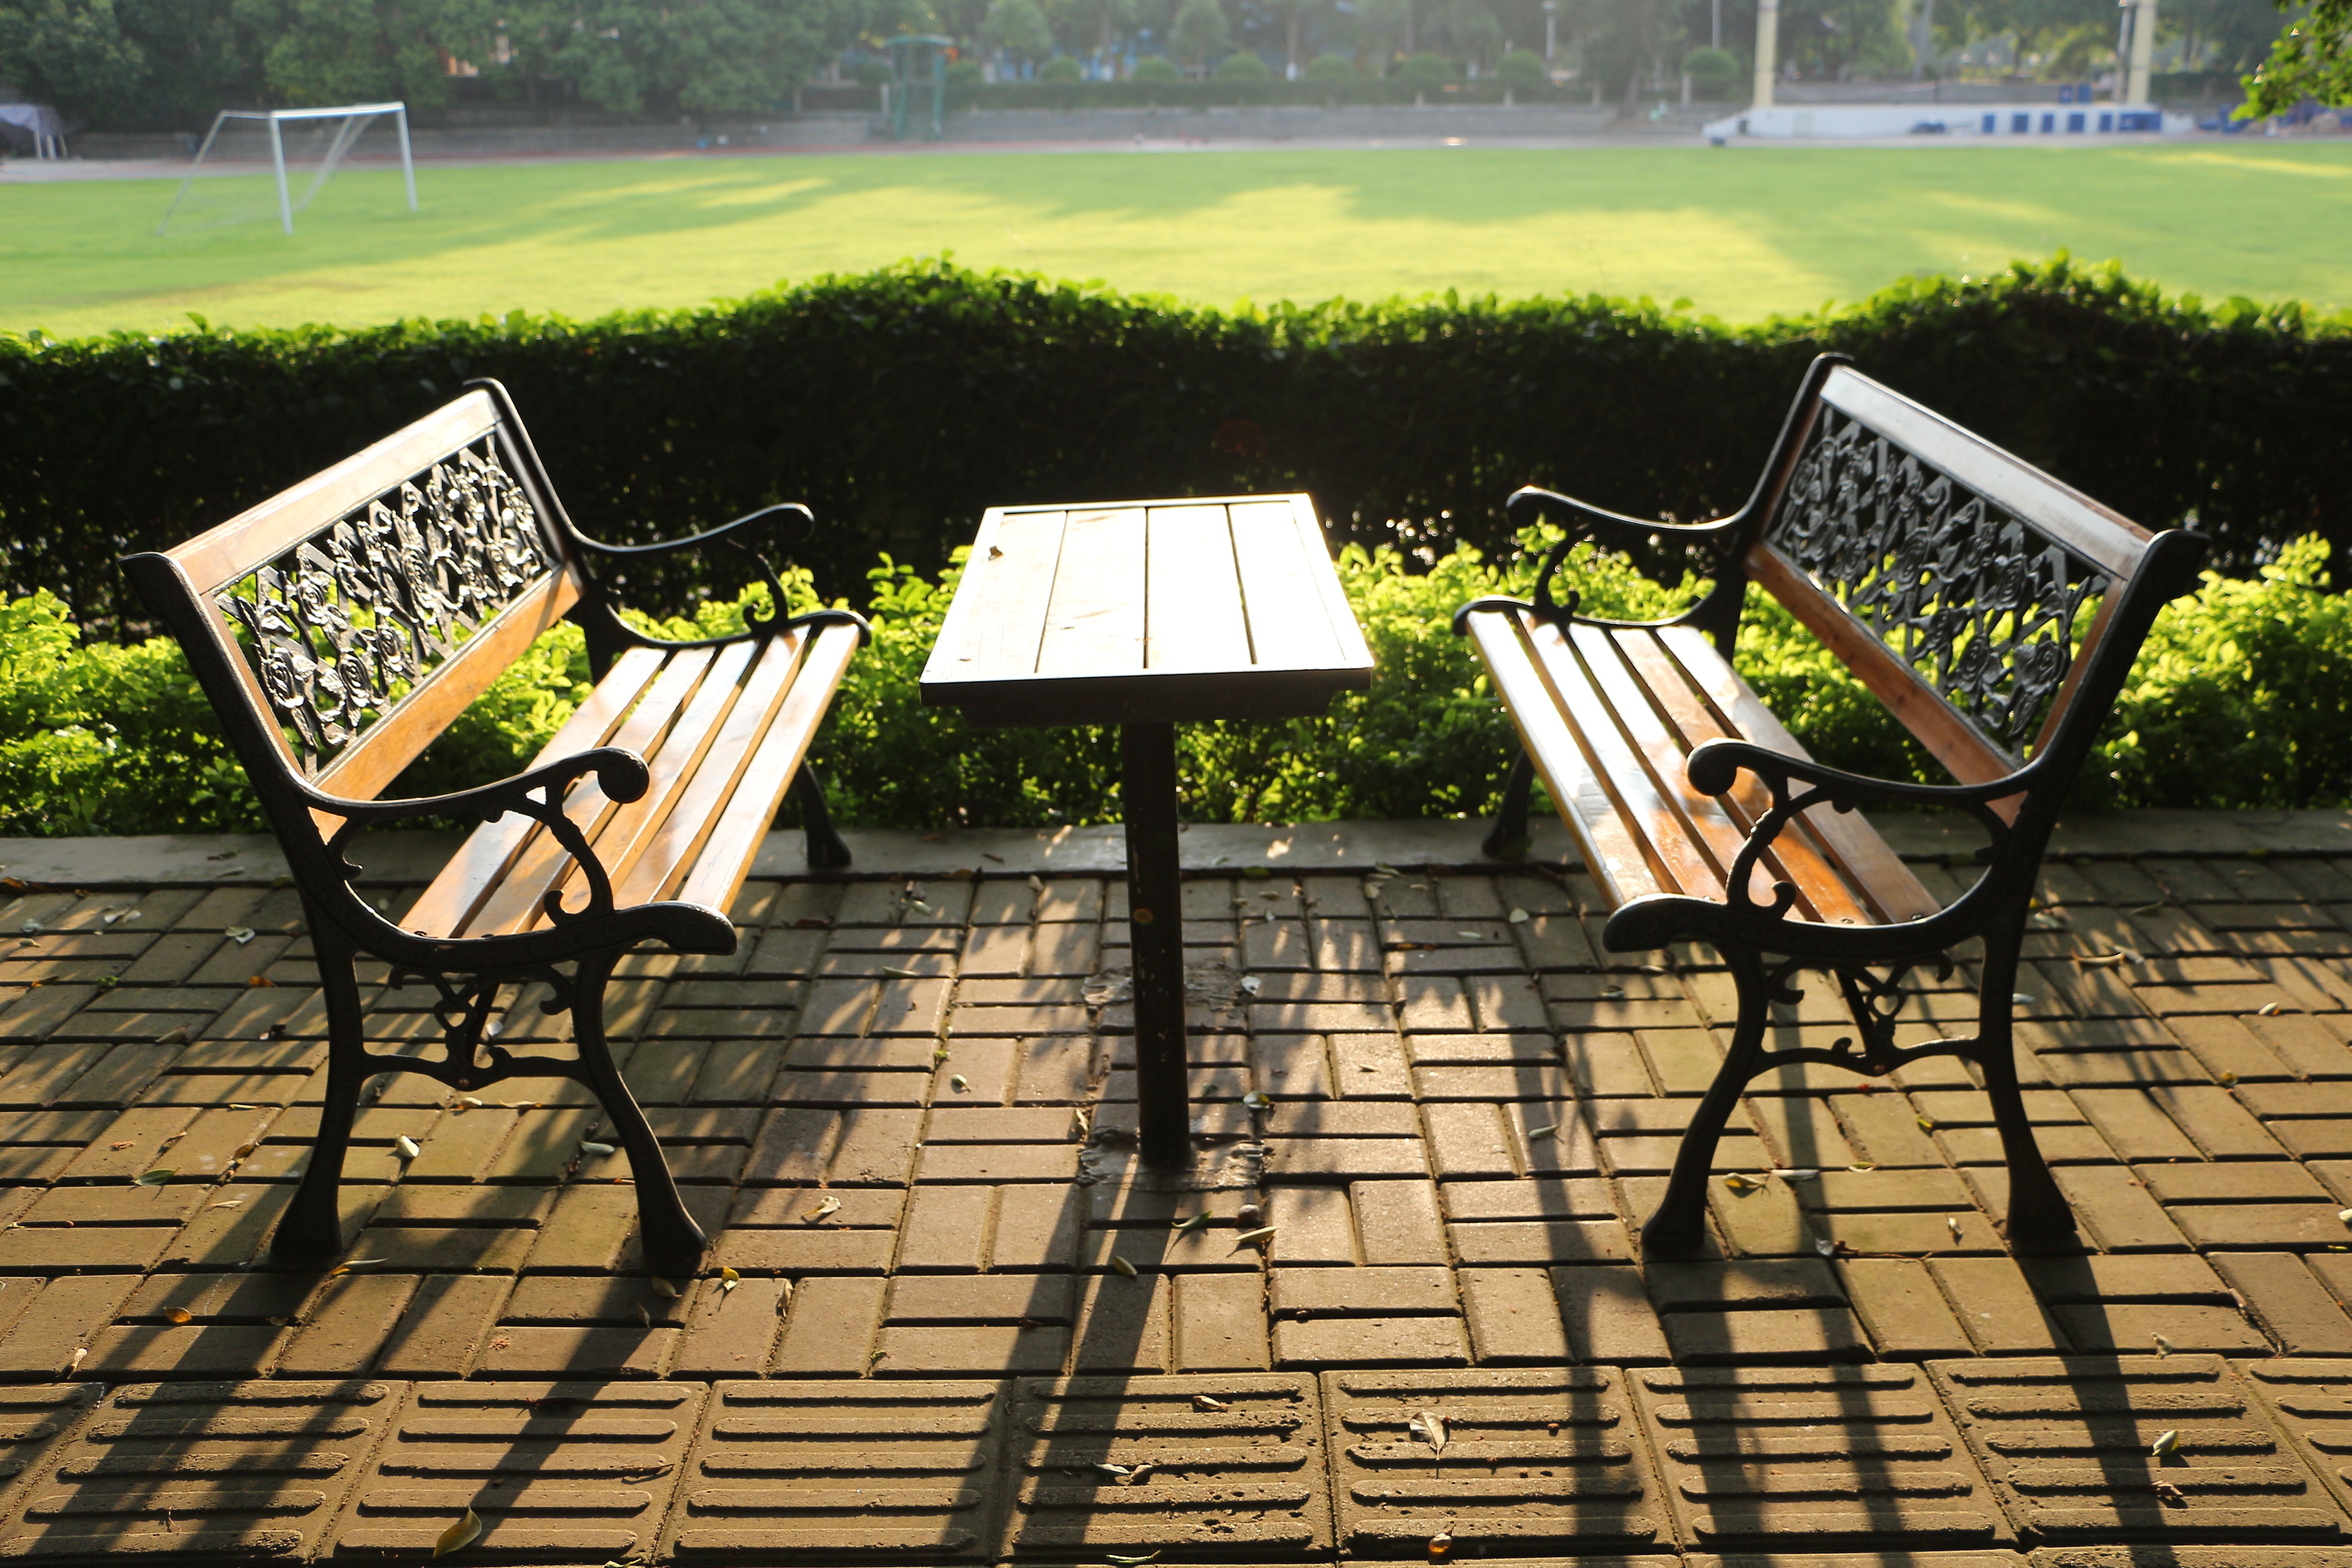
chair, leisure, tables, shape, face to face, urban area, outdoor structure